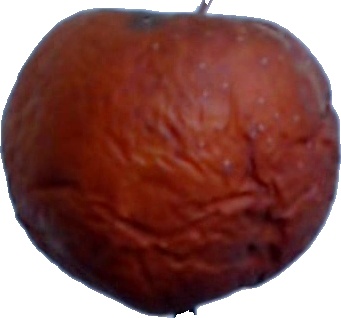
Label: apple_rotten_1